Sediment transport

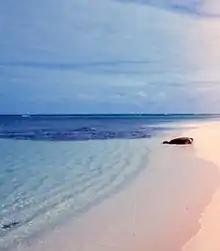
Sand ripples, Laysan Beach, Hawaii. Coastal sediment transport results in these evenly spaced ripples along the shore. Monk seal for scale.

Coastal sediment transport takes place in near-shore environments due to the motions of waves and currents. At the mouths of rivers, coastal sediment and fluvial sediment transport processes mesh to create river deltas.